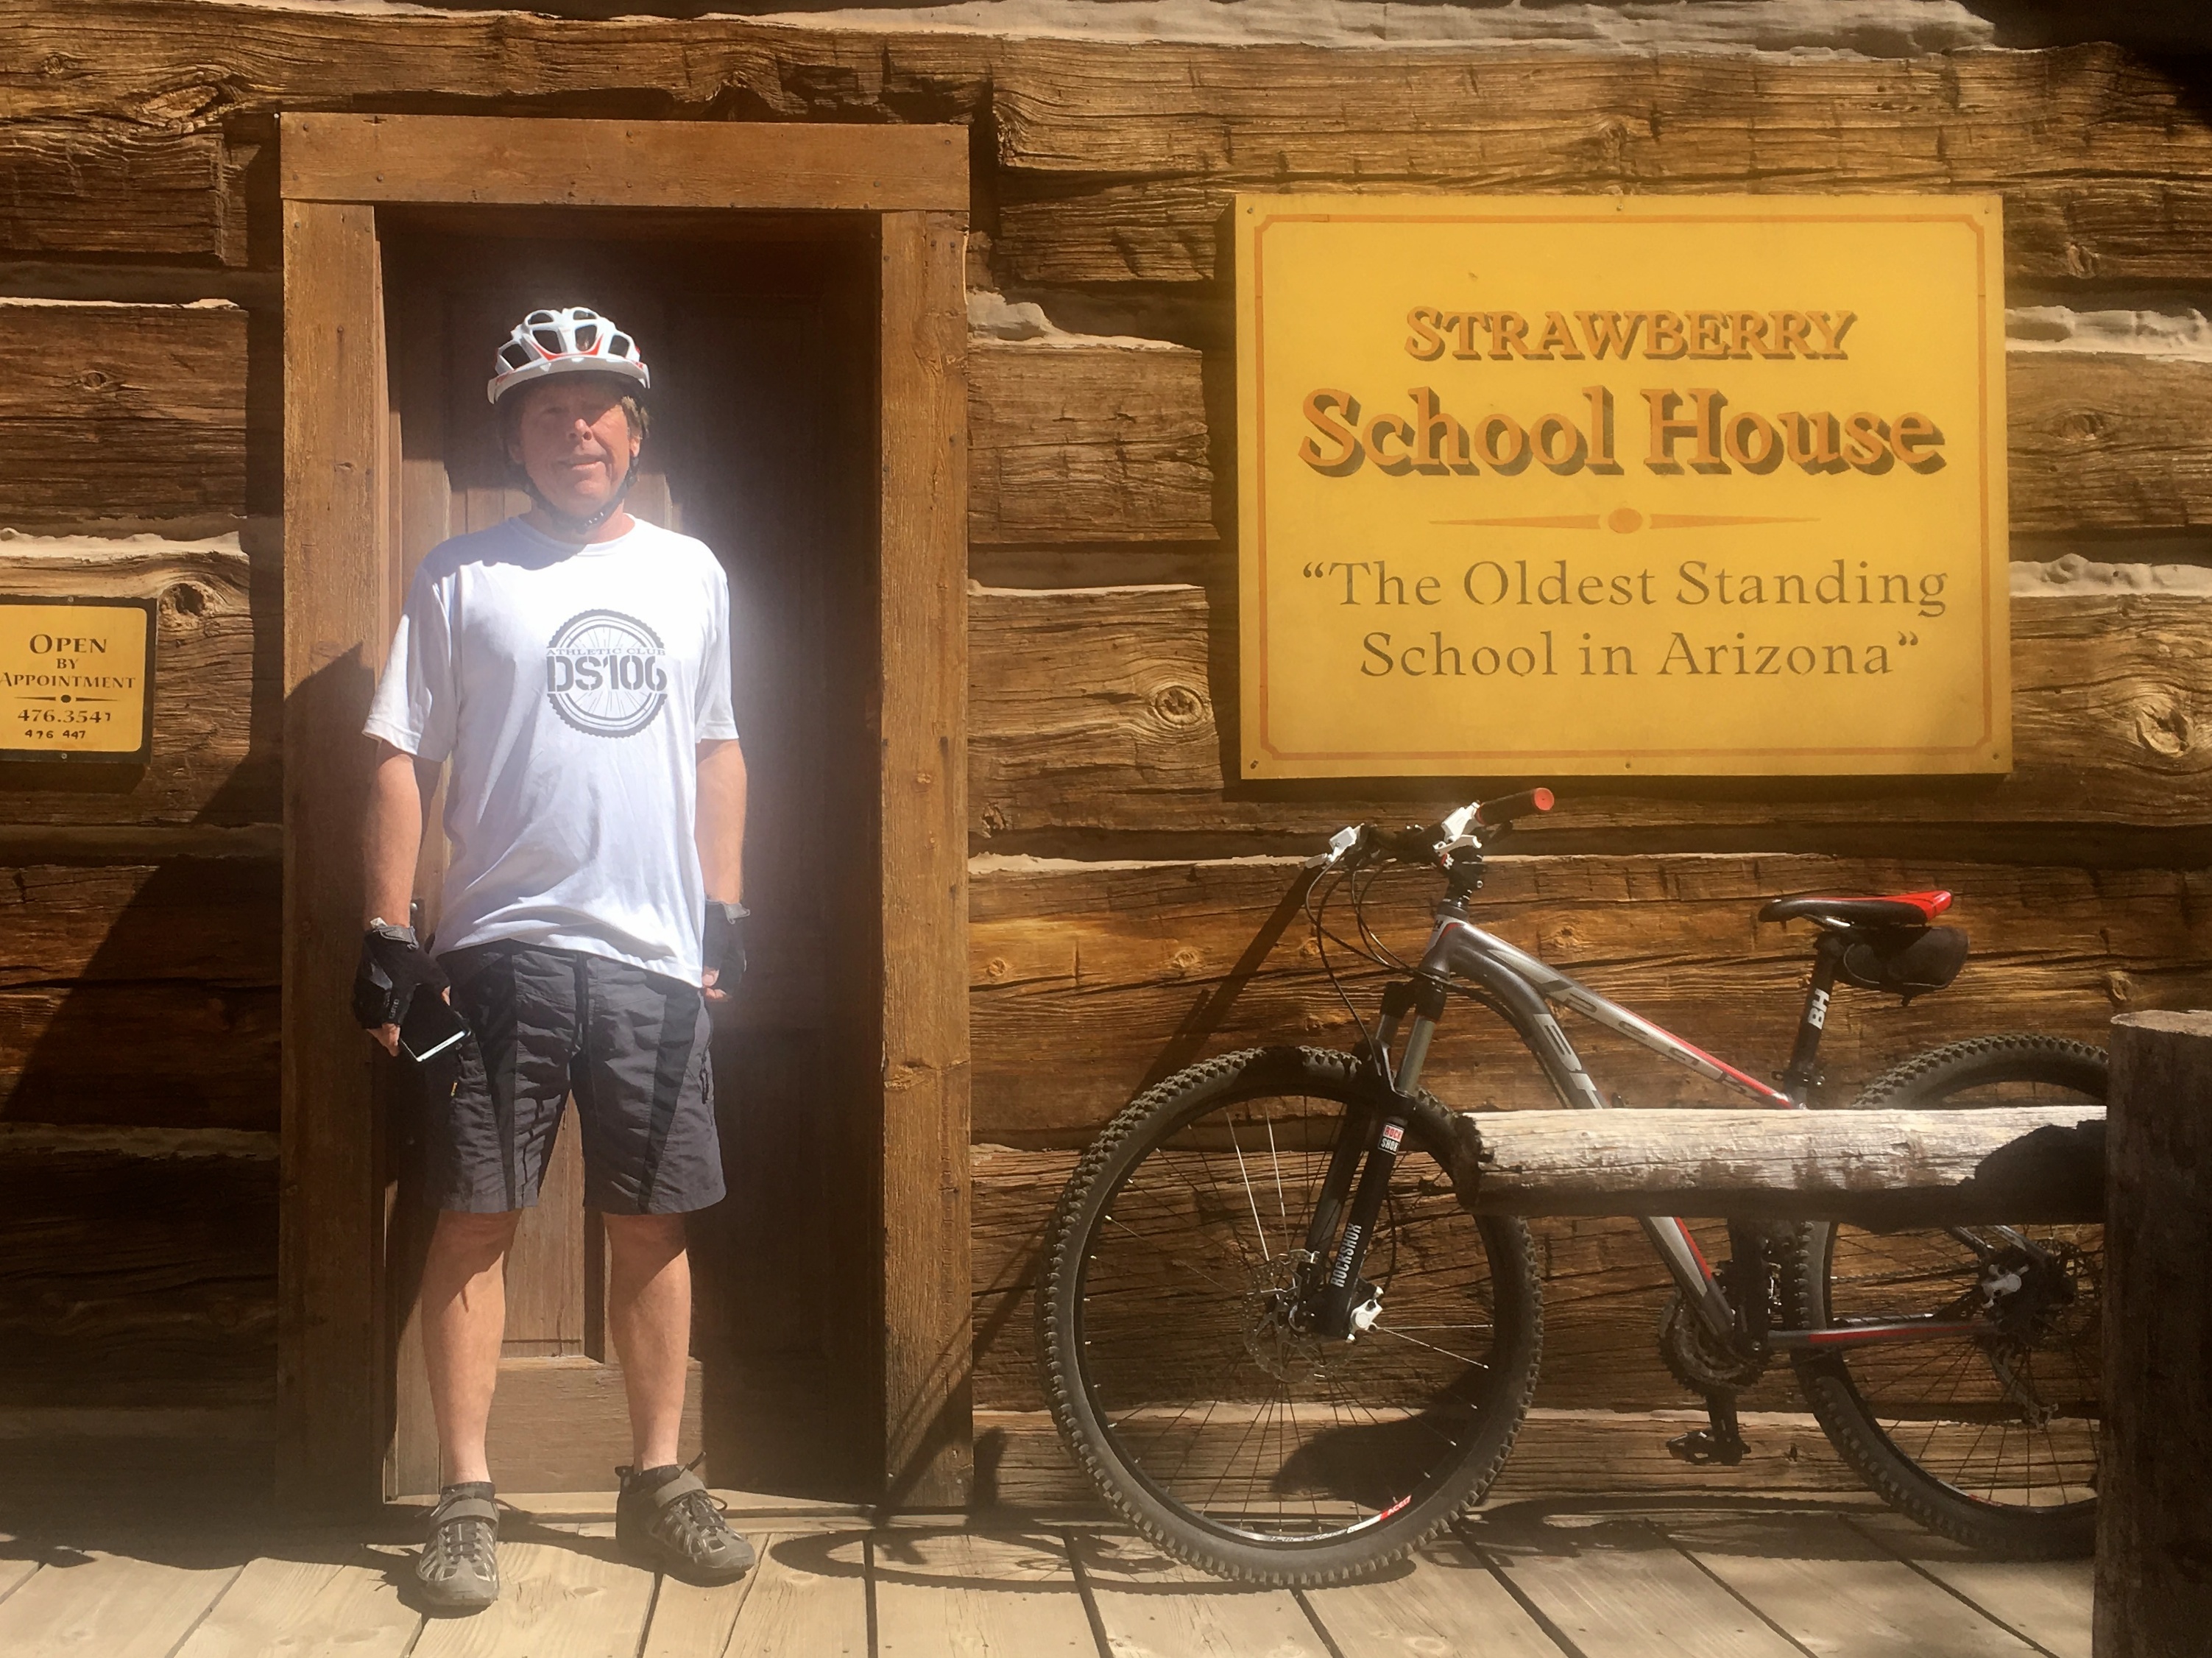
wood, vehicle, tourist attraction